AMC Pacer

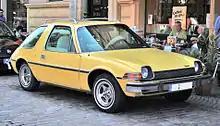
D/L coupe, before front end restyle

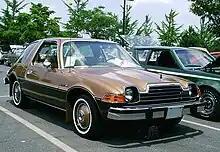
Restyled 1979 D/L coupe

General Motors, Ford, and Chrysler persuaded U.S. government authorities that modifying existing production cars to comply with the new regulations was not financially viable. They would face enormous expenses to produce new, safety-compliant vehicles. As a result of the lobbying, the requirements were reduced, including the deletion of several safety features. For example, production Pacers did not feature an actual roll bar over the passenger compartment, but the bump in the roof remained. The design of the Pacer was strong for a small car, making it solid and heavy with protection features that included strong and massive bumpers. The wide B-pillars were described by AMC as having "roll bar-like characteristics". Even with the Pacer's large glass area, passengers are not positioned near the windows because they all bow out from around seated occupants. The Pacer's wide stance also makes it stable and provides a unique feeling when inside the car, providing credence to the marketing phrase used by AMC: "You only ride like a Pacer if you're wide like a Pacer."